Royal Alberta Museum

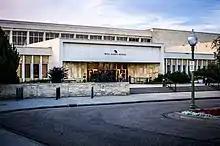
The original Royal Alberta Museum was situated in the neighbourhood of Glenora from 1967 to 2018.

The museum opened to the public December 6, 1967 as the Provincial Museum of Alberta. On opening day, the museum's main floor featured galleries presenting the fur trade; Indigenous Peoples in Alberta; early photographs of Aboriginal people taken by Ernest Brown and Harry Pollard. Second floor galleries were less incomplete, but featured exhibits on agriculture; "pioneer" life; and industry and commerce. The museum expanded through the 1960s and 1970s with more exhibits, curatorial programs and staff. In 1968, new exhibits portraying Alberta's dinosaurs and "Adaptations for Survival" were added to the natural history section, and permanent exhibits of "Vehicles of Alberta's Past", "Uniforms of RCMP Superintendent H. C. Forbes", "R. R. Gonsett, Inventor" and "Early Building in Saskatchewan" were added to the human history section. In 1969, exhibits on volcanos, the thrush family were added to that natural history gallery, and displays of "Domestic Artifacts of Utility", the history of Indigenous peoples (including a display of Blackfoot clothing), and new agricultural artifacts were added to the human history gallery. The same year, a diorama of Pronghorns was created as the first of sixteen planned displays of Alberta's natural habitat.